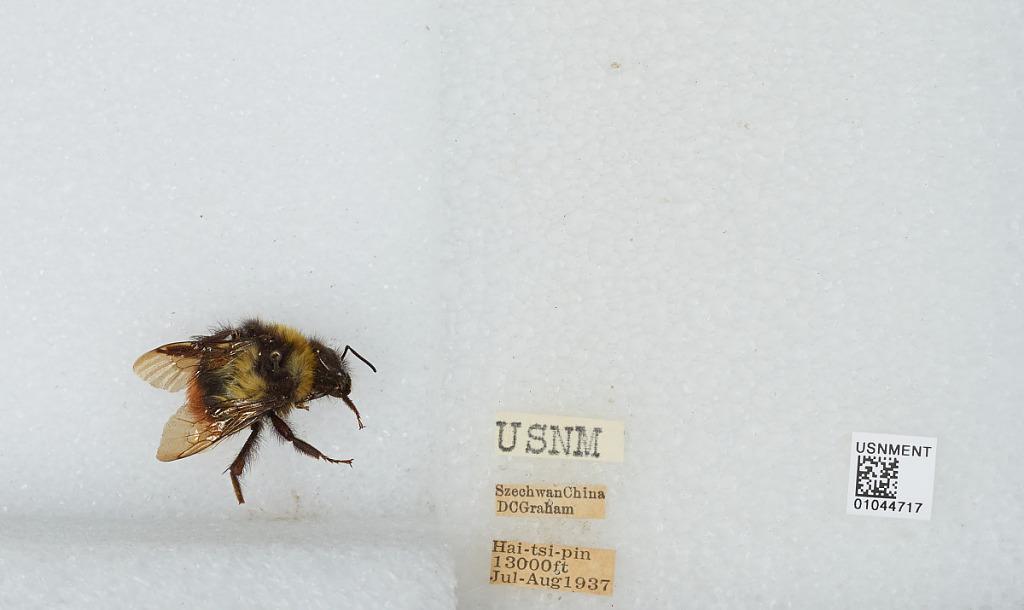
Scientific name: Bombus sp.
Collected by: D. Graham
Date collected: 1937-7-
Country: China
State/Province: Sichuan
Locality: Hai-tsi-pin